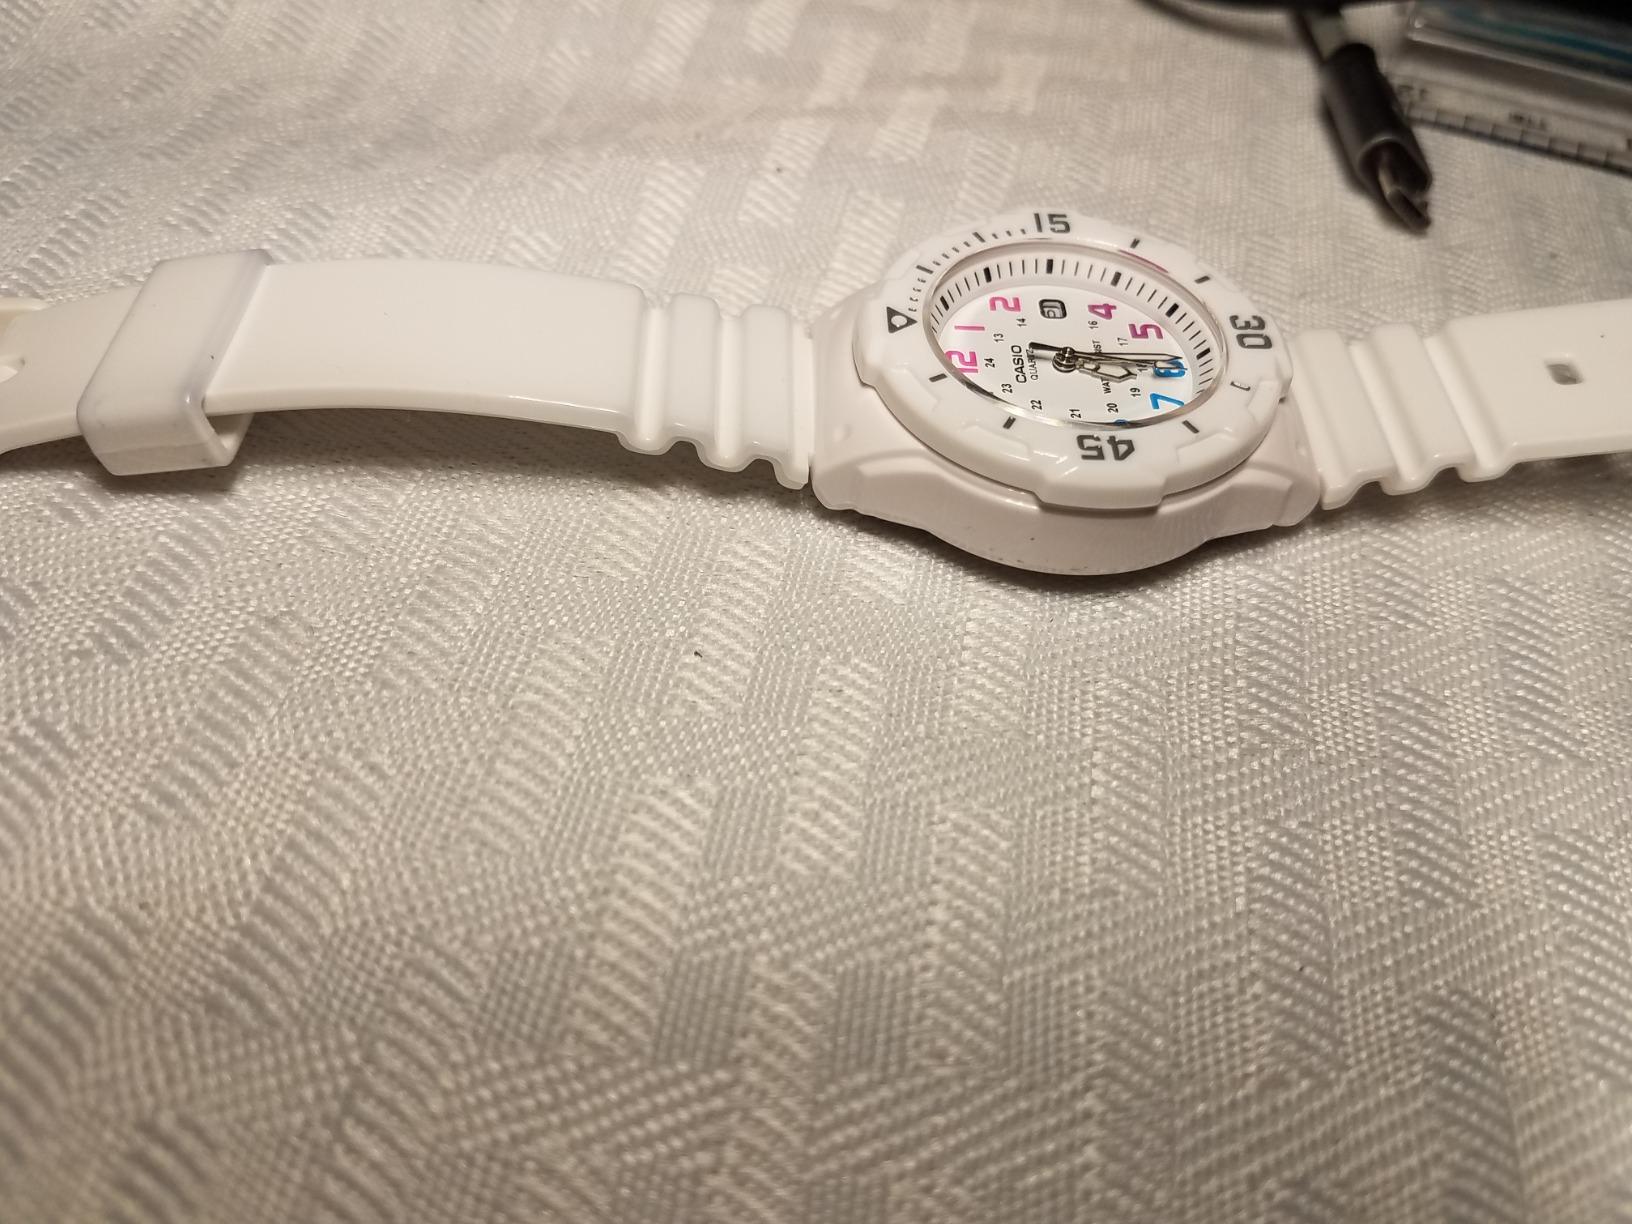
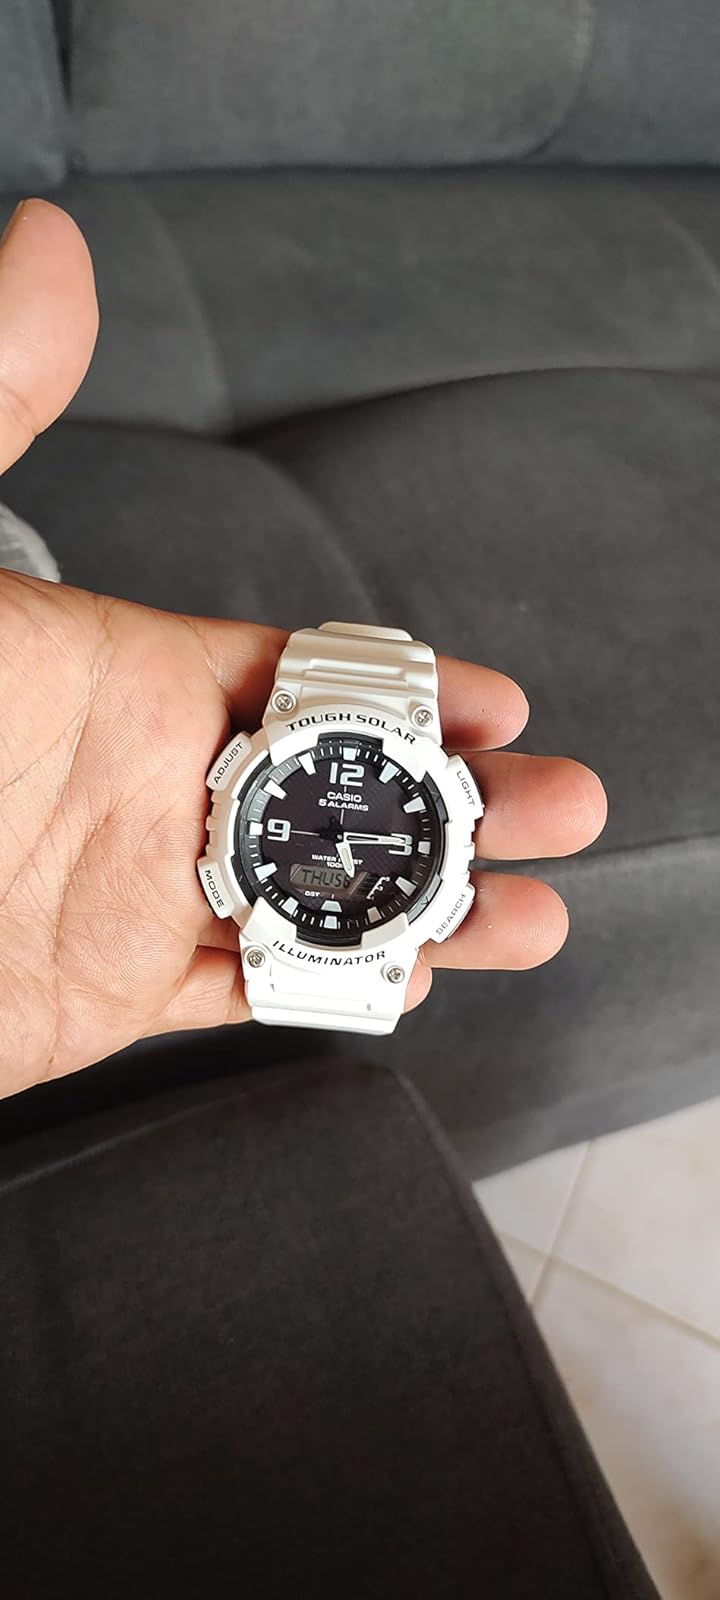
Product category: accessories_watch
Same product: no